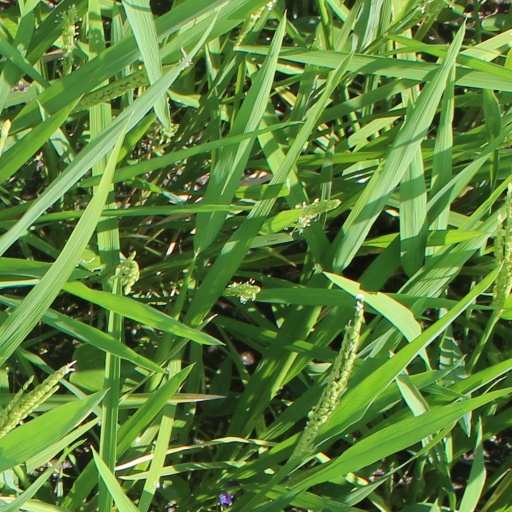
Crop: rice